Climate change in Antarctica

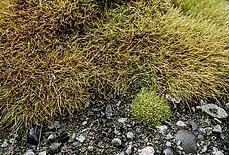
Antarctica's only flowering plants, Antarctic hairgrass (top) and Antarctic pearlwort (bottom). With warming, other species are expected to invade and begin to compete with them

By 2100, net ice loss from Antarctica is expected to add about to global sea-level rise. Other processes may cause West Antarctica to contribute more to sea-level rise. Marine ice-sheet instability is the potential for warm water currents to enter between the seafloor and the base of the ice sheet once the sheet is no longer heavy enough to displace such flows. Marine ice-cliff instability may cause ice cliffs taller than to collapse under their own weight once they are no longer buttressed by ice shelves. This process has never been observed and it only occurs in some models. By 2100, these processes may increase sea-level rise caused by Antarctica to under the low-emission scenario and by under the high-emission scenario.